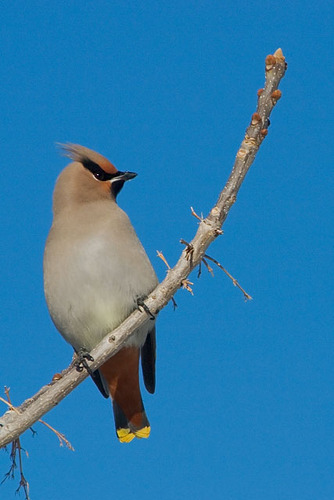
the bird is a light pink color with black eye markings and yellow tips on the tail.
this sleek bird has a orange spiky mohawk, yellow wingtips, and black stripes covering its eyes.
this smooth gray bird has black eyerings and a fluffy crown.
a bird with a long crown, the bill is short and pointed, with a grey feet.
this bird has feathers protruding from its head and a yellow tipped tail.
this is a plump bird that is a dirty white color which has an peculiar yellow tipped tail.
this bird has a small black bill with grey belly and yellow inner reticles.
this bird has wings that are black and red and has a grey belly
this bird has a pointed black bill, with a grey breast.
this bird is grey with brown and has a very short beak.
Species: Bohemian Waxwing